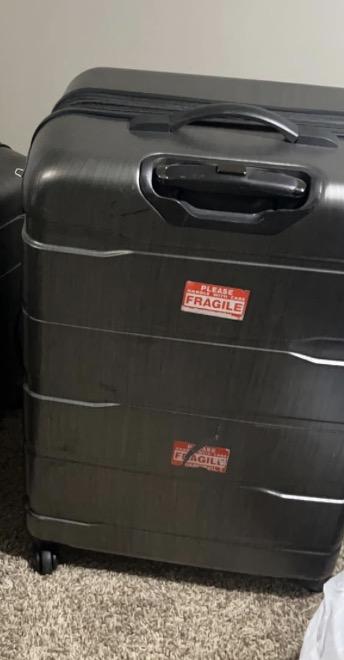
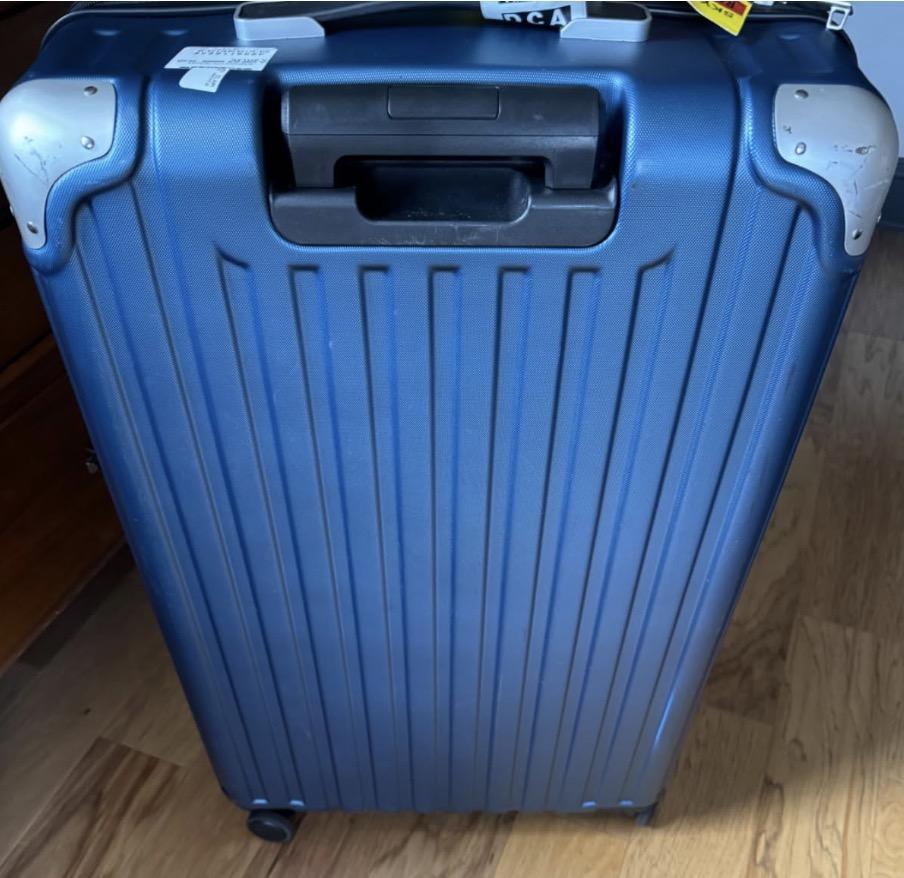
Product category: items_tea
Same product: no